John George Pattison

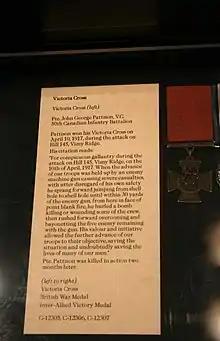
George Pattison Victoria Cross Medal at the Glenbow Museum in Calgary.

His Victoria Cross is displayed at the Glenbow Museum in Calgary, Alberta.